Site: brandenburg
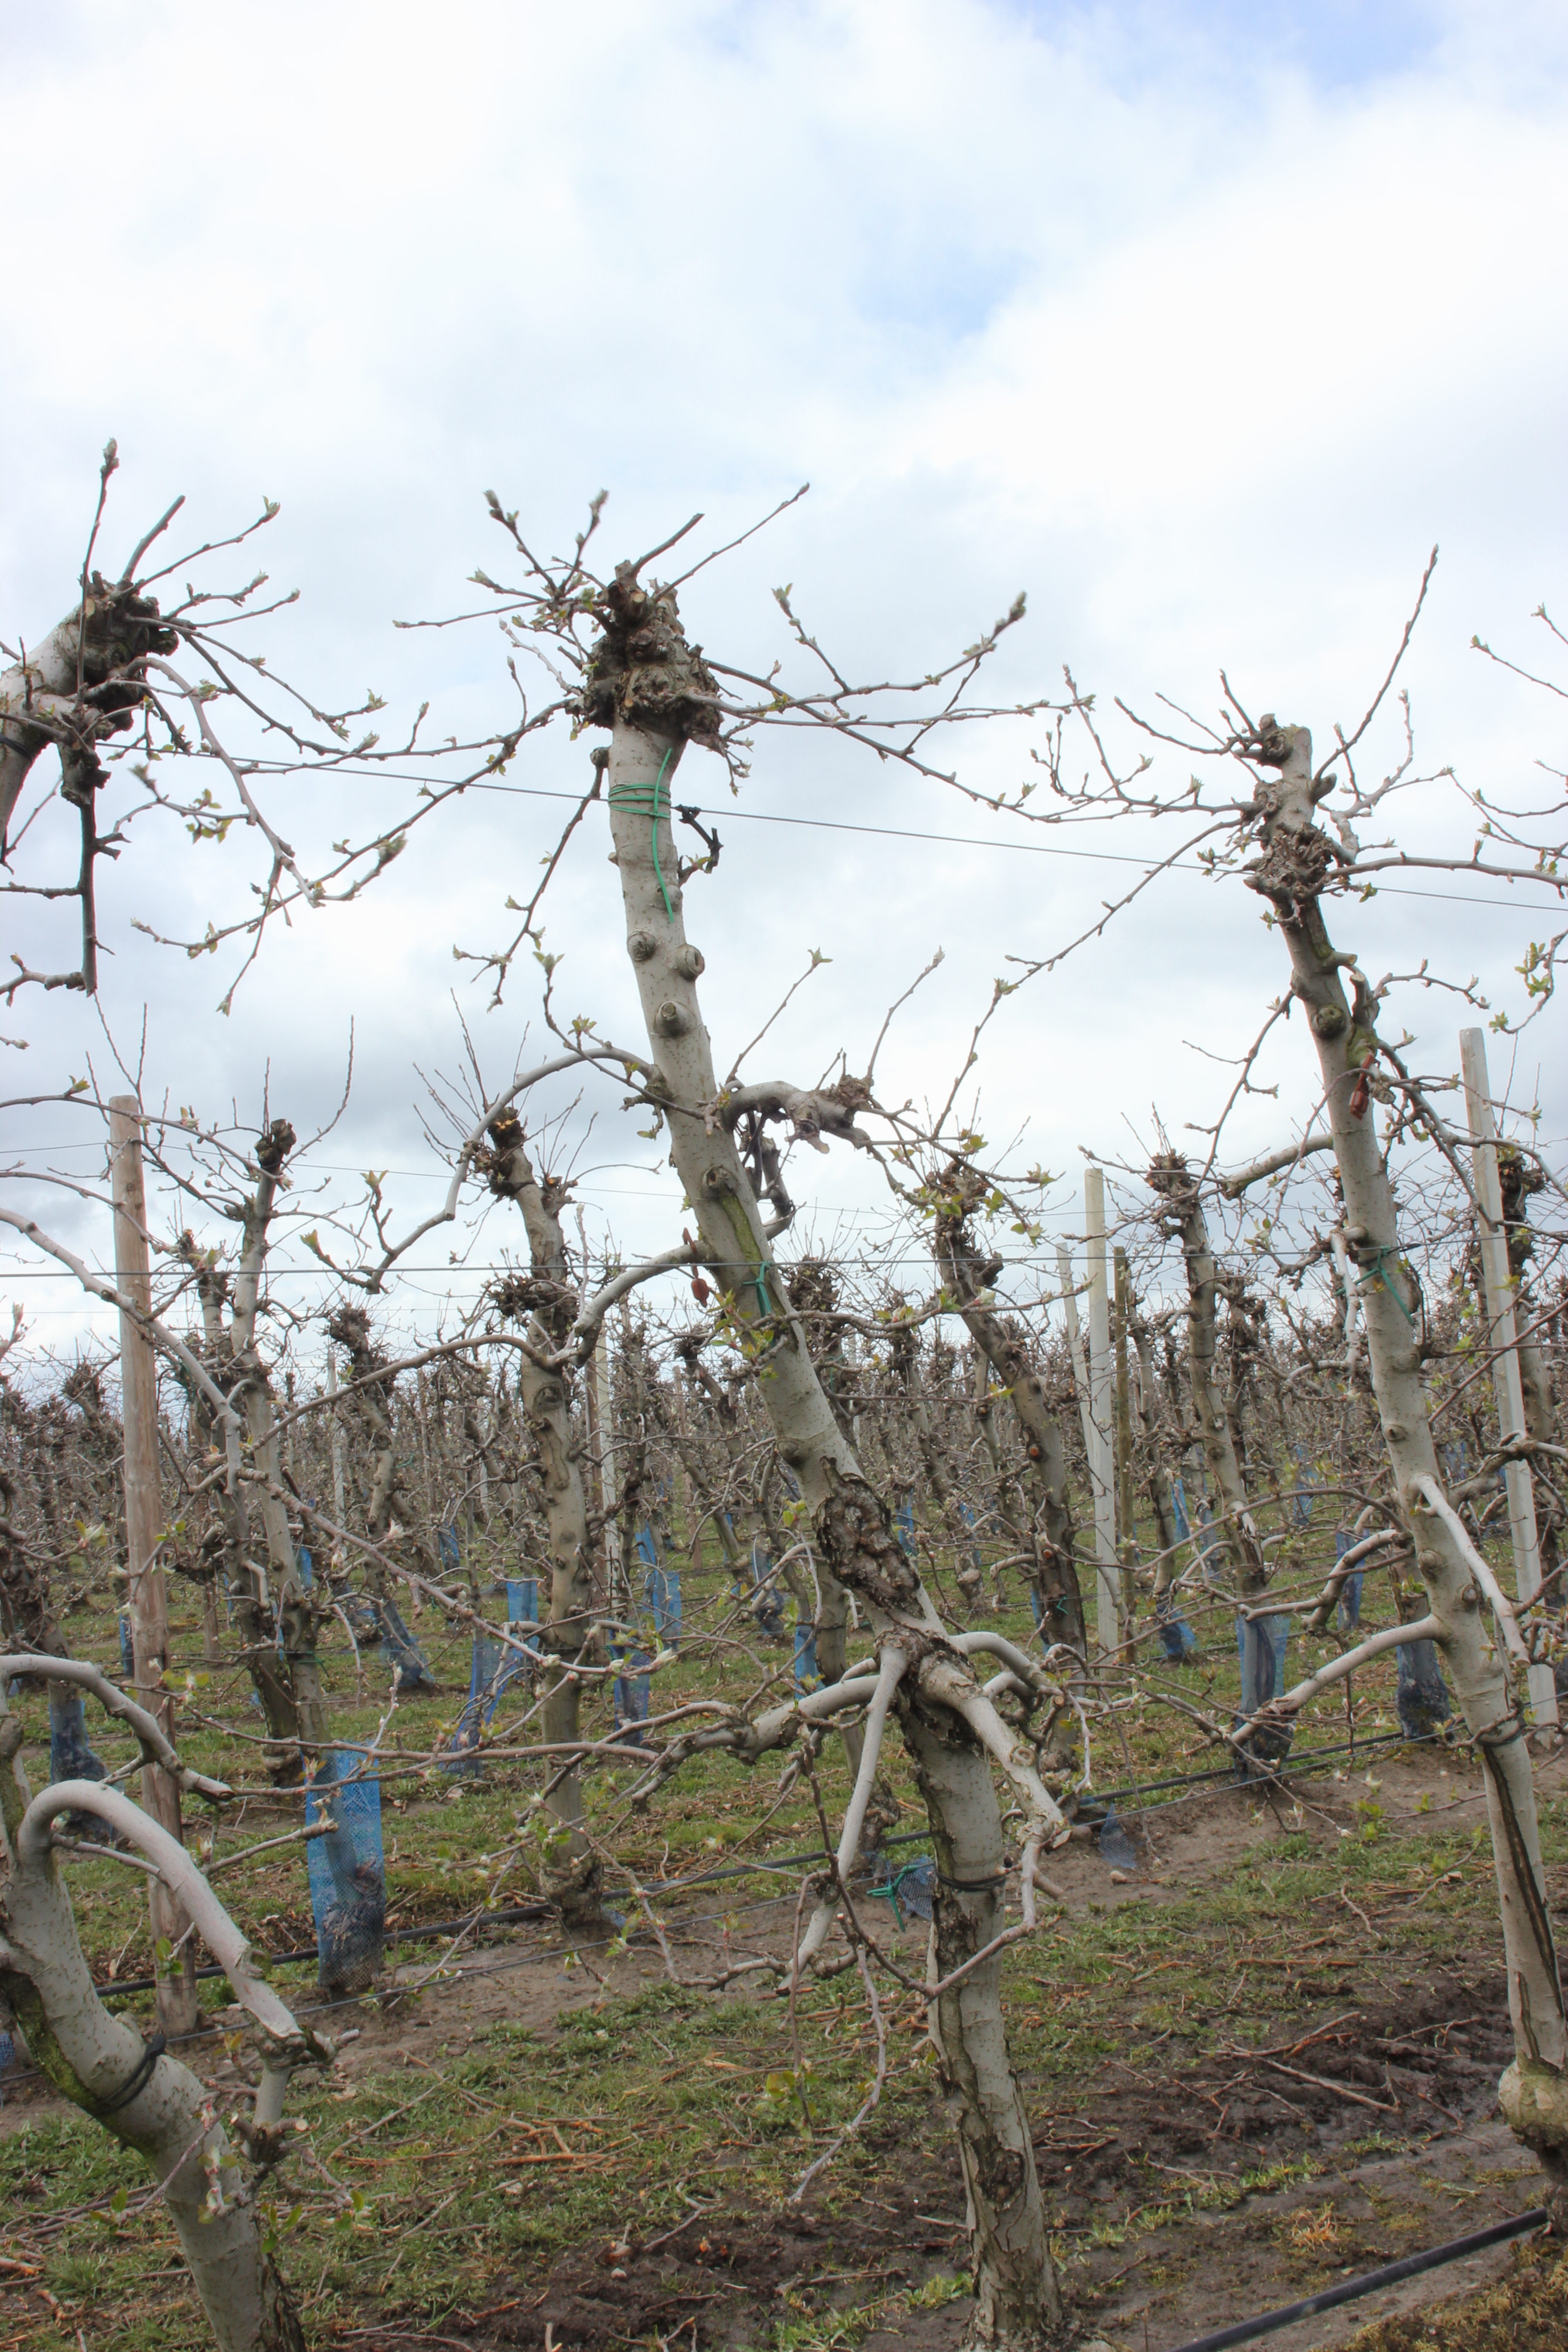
Growth stage (BBCH 55): Inflorescence emergence